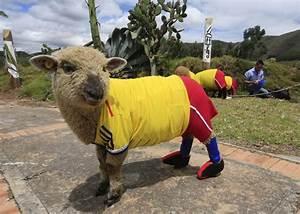
sheep